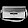
Label: Bag